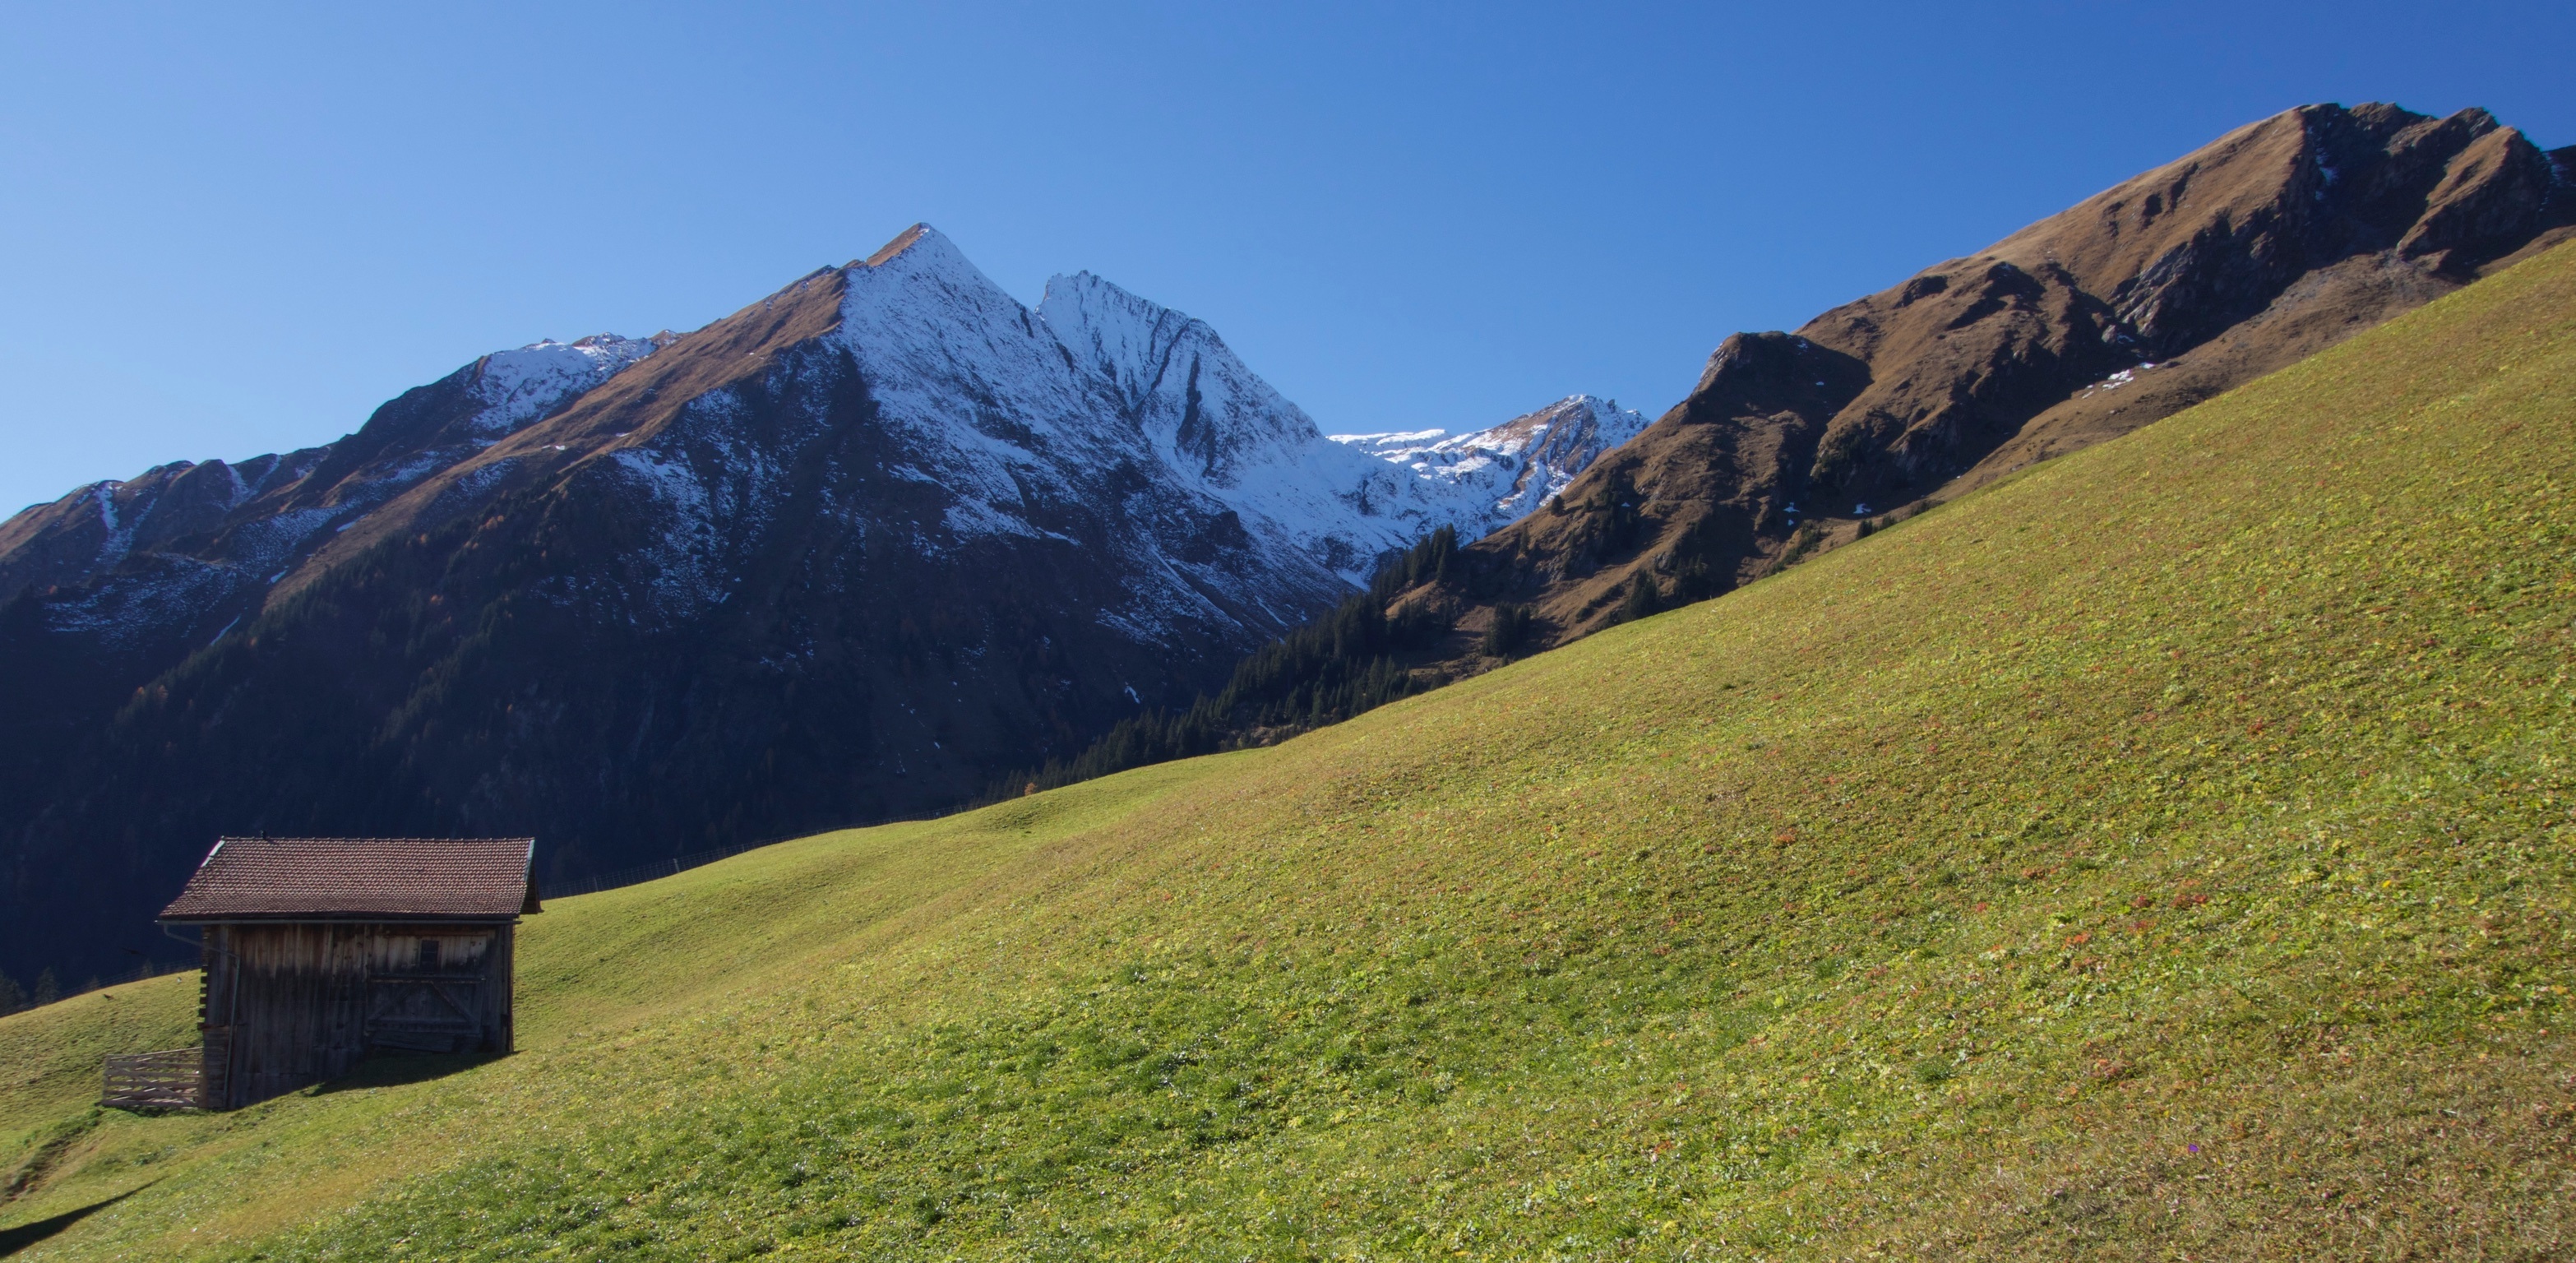
landscape, wilderness, walking, mountain, trail, meadow, hill, adventure, valley, mountain range, pasture, highland, terrain, ridge, summit, alps, grassland, plateau, fell, landform, mountain pass, geographical feature, mountainous landforms